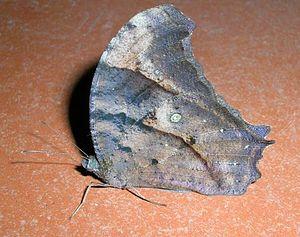
Melanitis leda est une espèce d'insectes lépidoptères de la famille des Nymphalidae, de la sous-famille des Satyrinae et du genre Melanitis.